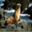
Label: seal